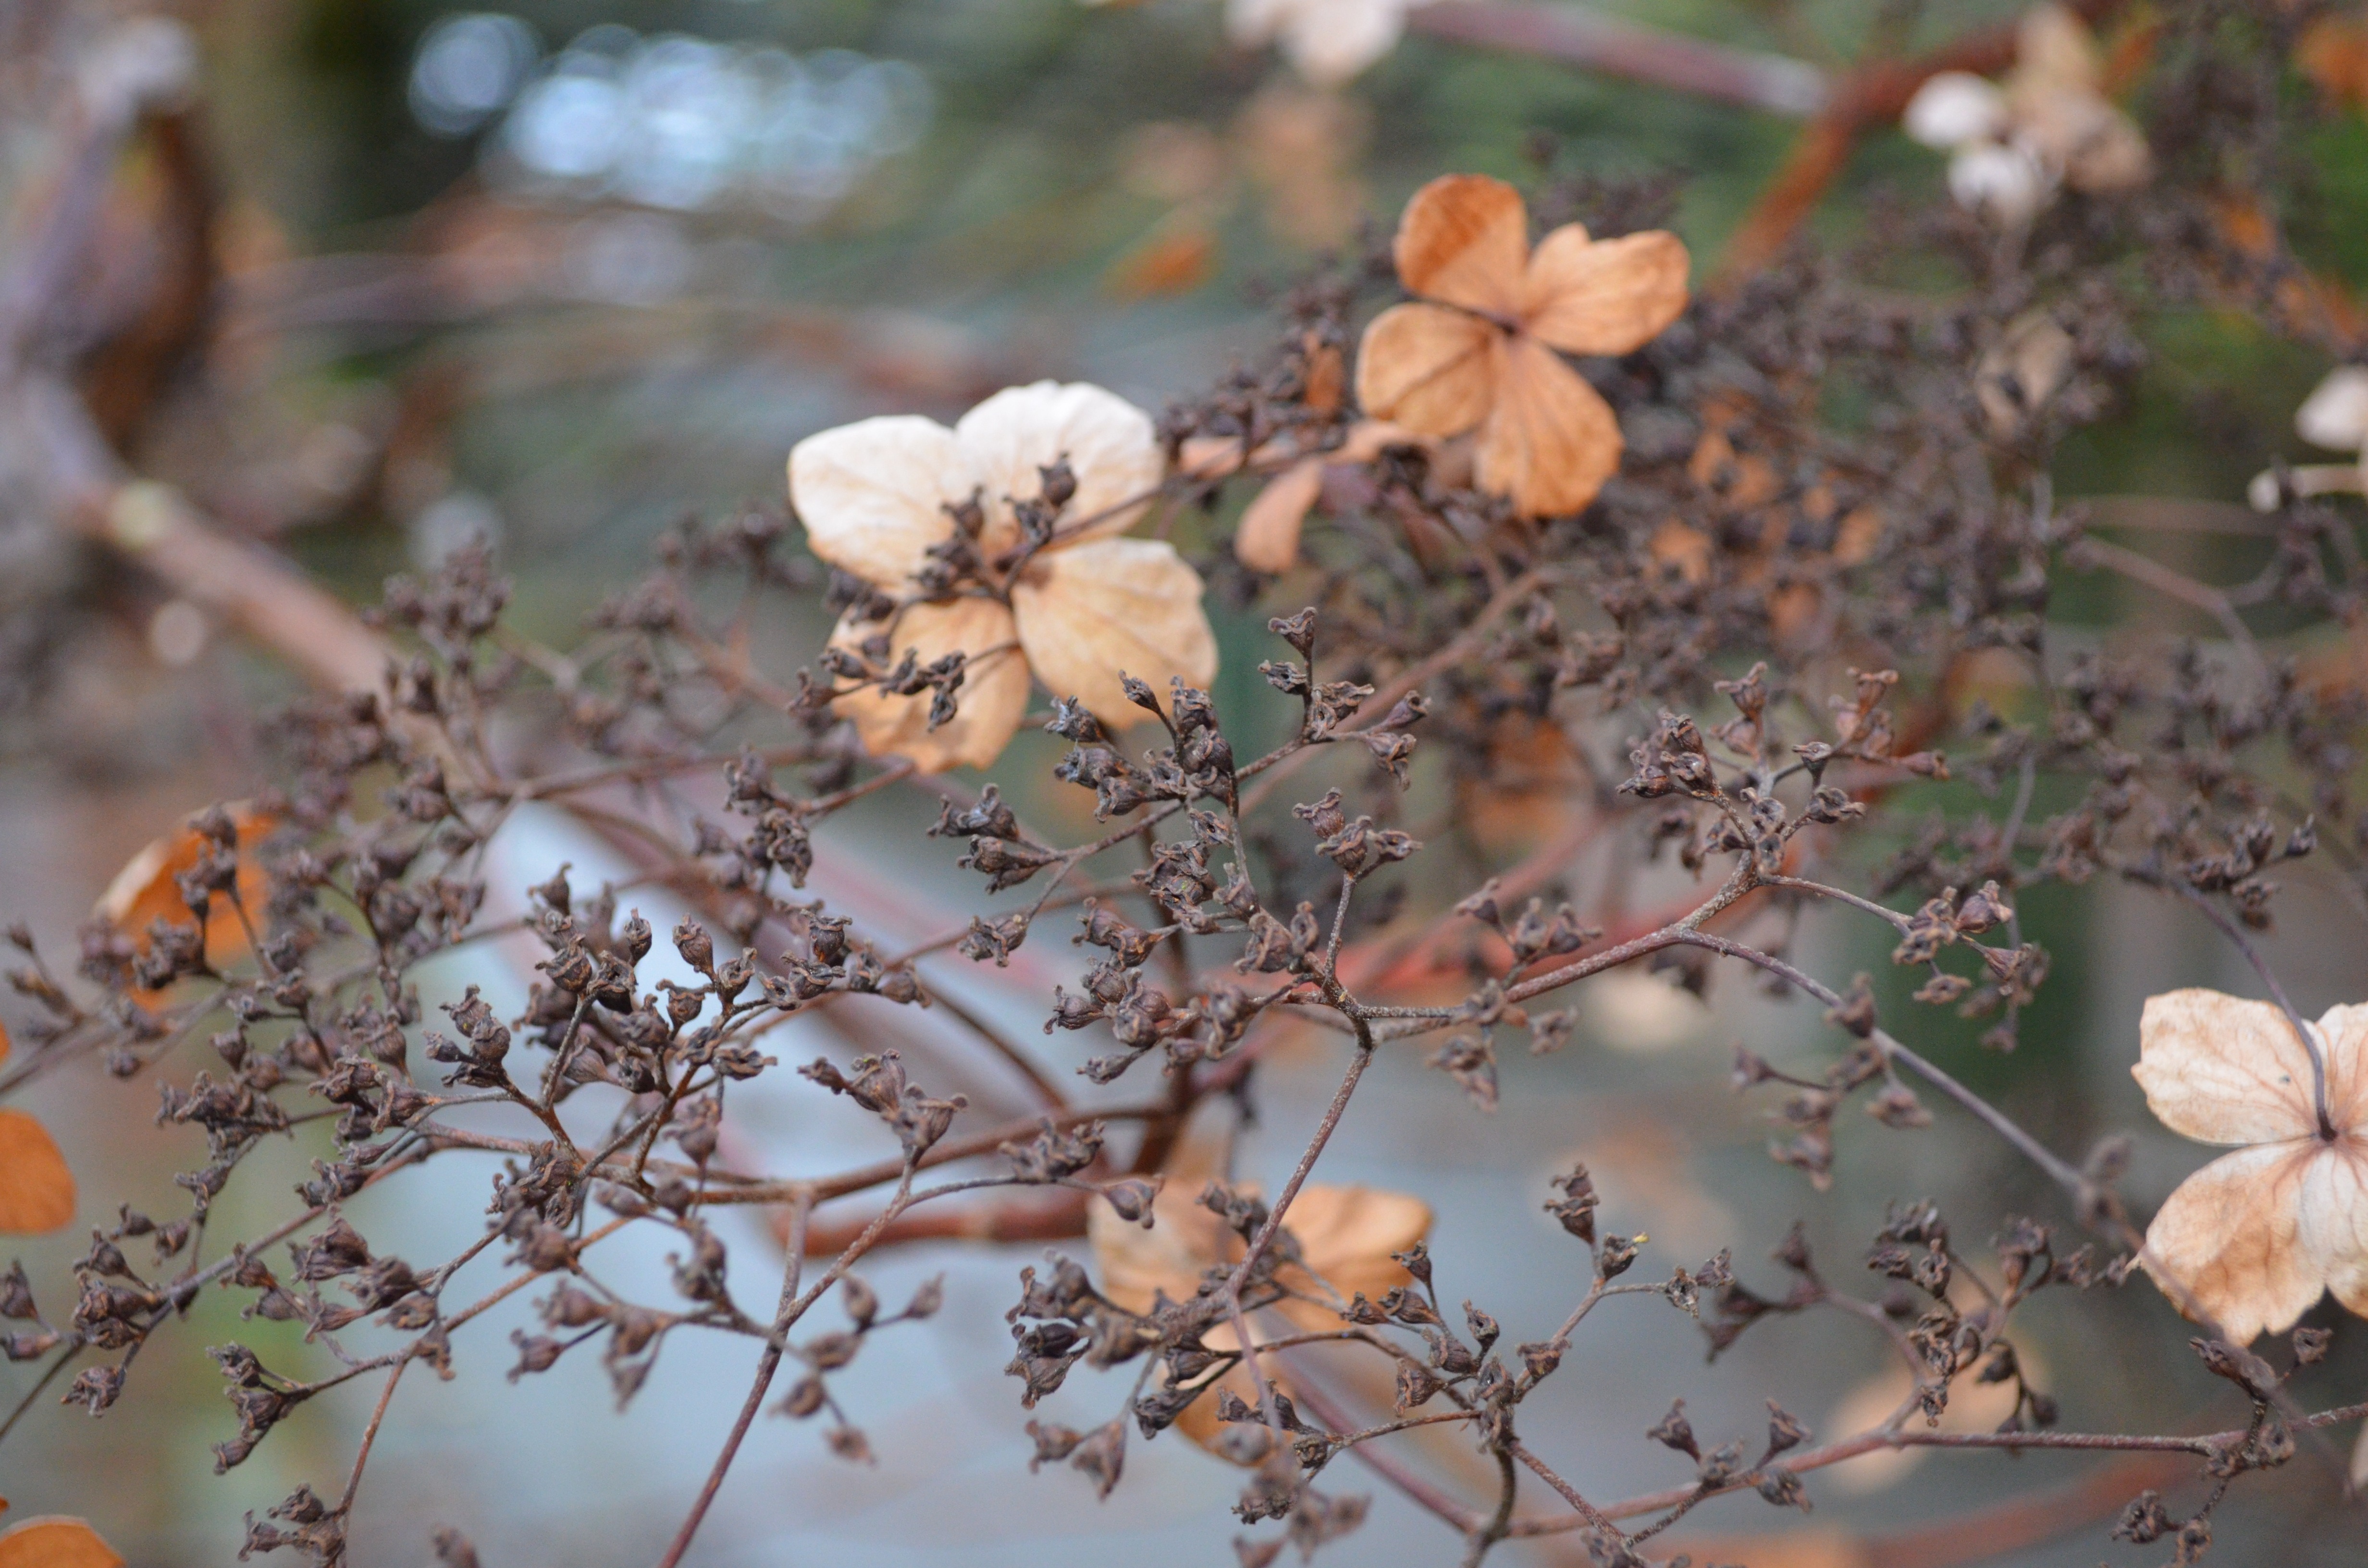
tree, nature, branch, blossom, plant, leaf, flower, petal, spring, produce, macro, autumn, botany, dead, flora, season, twig, background, seasons, shrub, blooms, macro photography, flowering plant, land plant